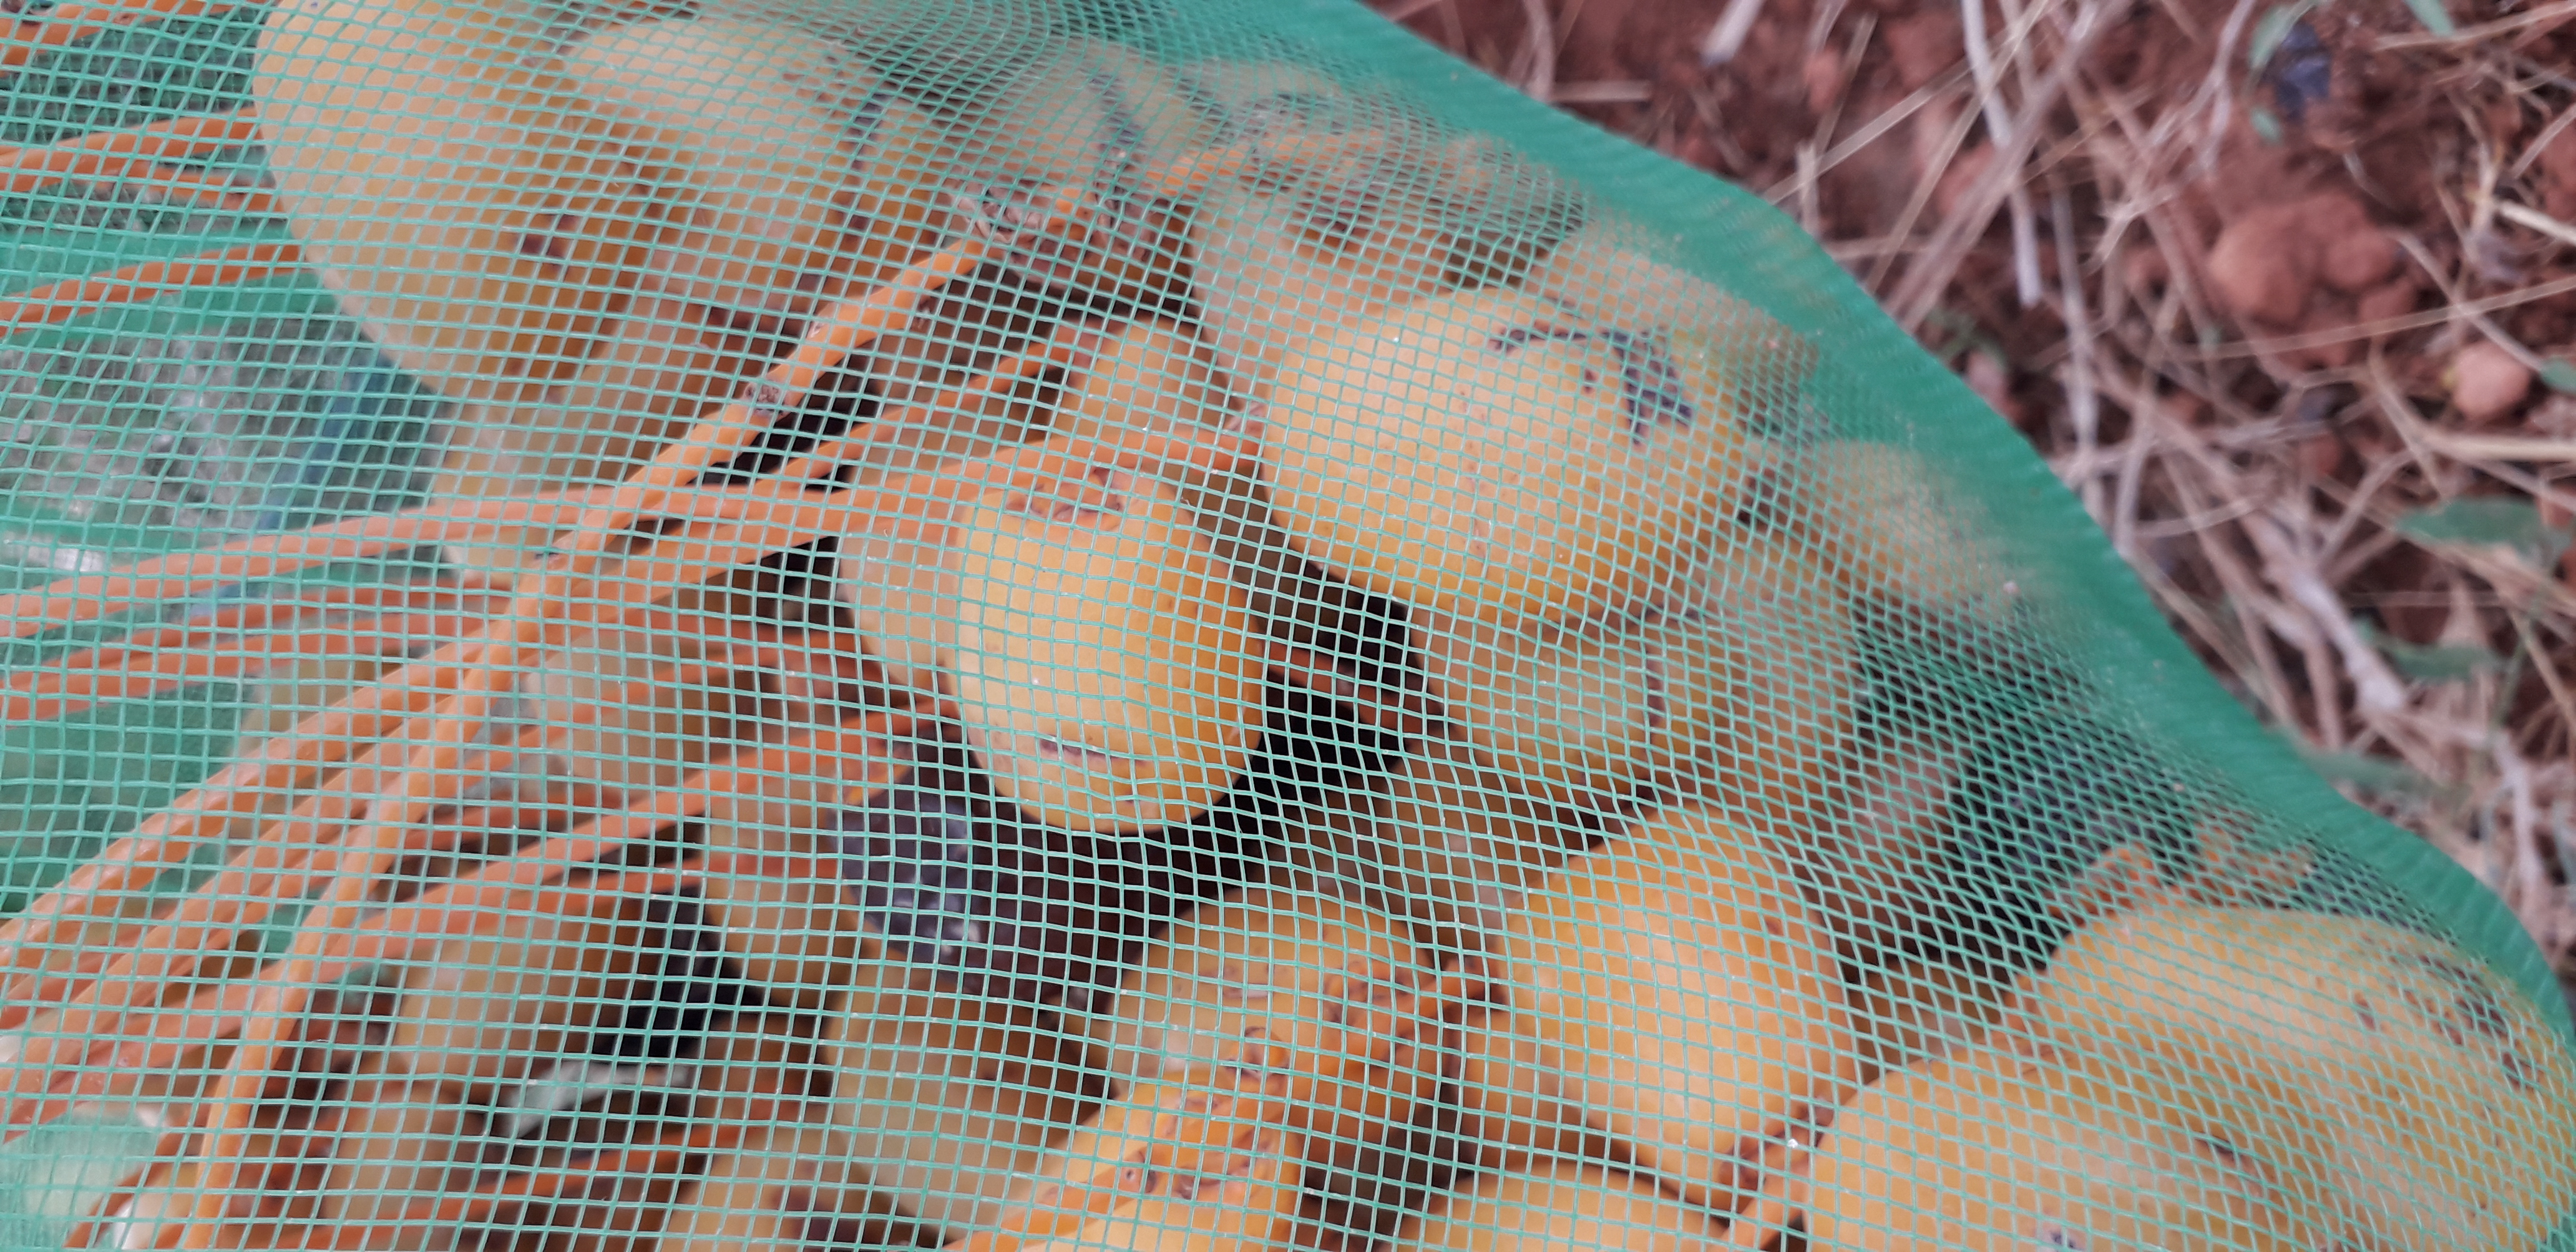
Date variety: Boufagous